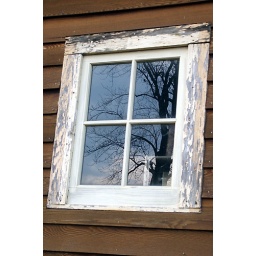
reflection of tree in window at Watson School, Eaton County